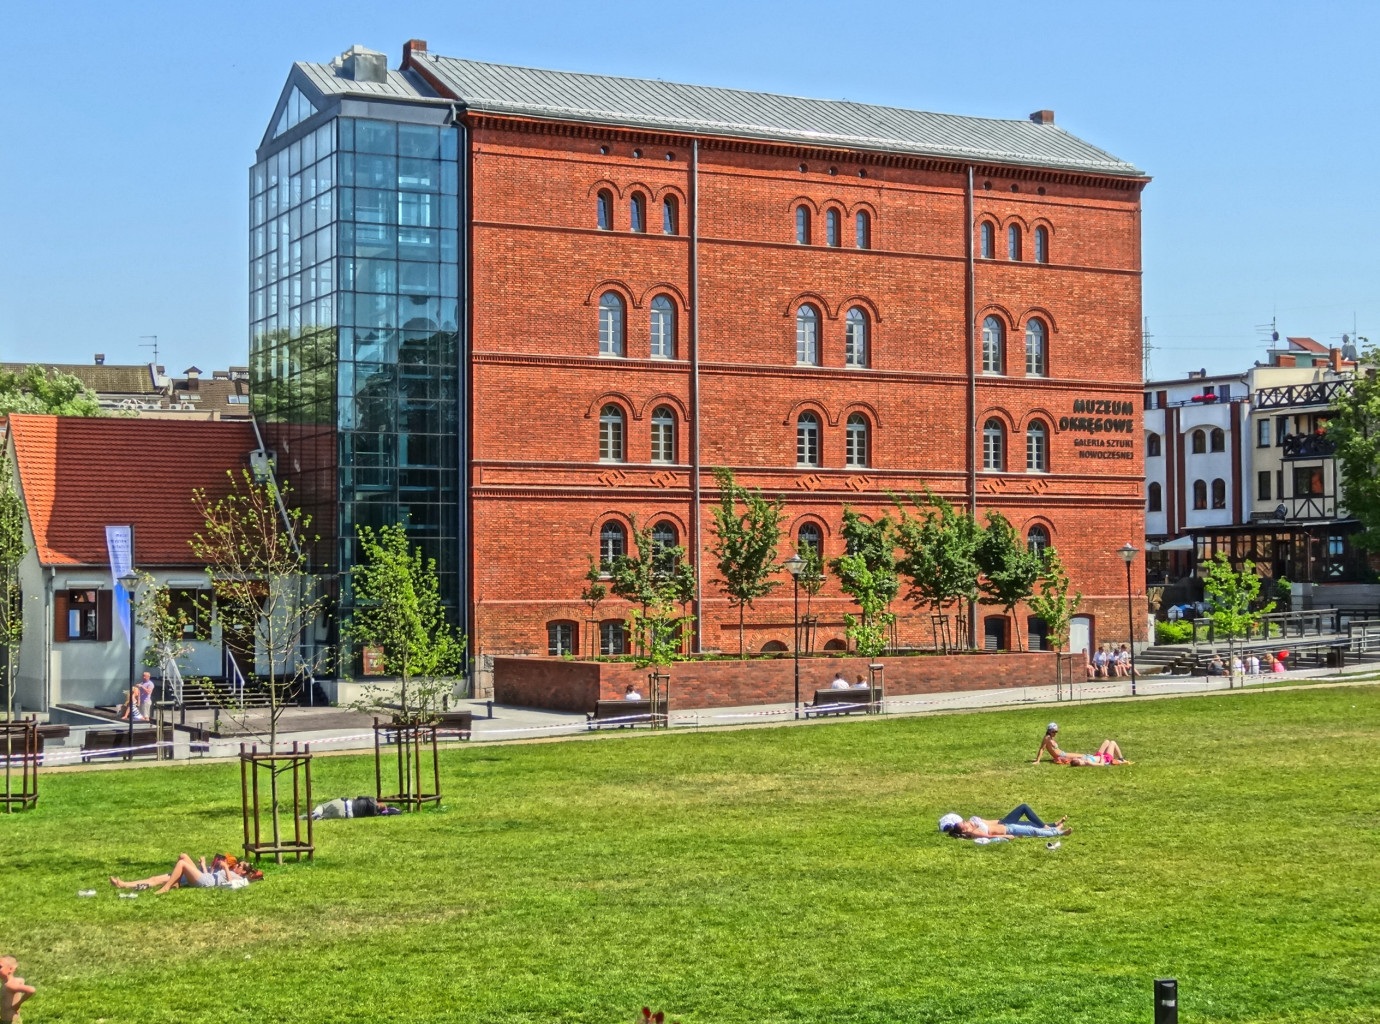
architecture, meadow, building, city, downtown, plaza, park, landmark, facade, school, town square, campus, estate, neighbourhood, residential area, bydgoszcz, mill island, human settlement